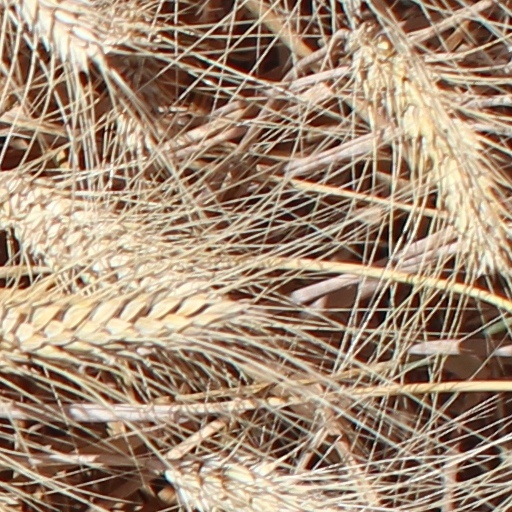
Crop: wheat